Kim's Convenience

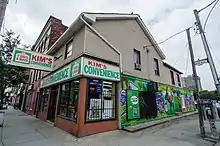
An existing convenience store in Toronto, Mimi Variety at 252 Queen Street East, was redesigned to stand in for exterior shots in the show.

Interior scenes at the store, Handy Car Rental and home are shot at Studio City Toronto (formerly Showline Studios) at 915 Lake Shore Boulevard East, where an exact replica of Mimi Variety, the model for the store, has been recreated. The studio is also used as the exterior of the car rental business. One episode was shot in Koreatown at Bloor and Christie Streets.